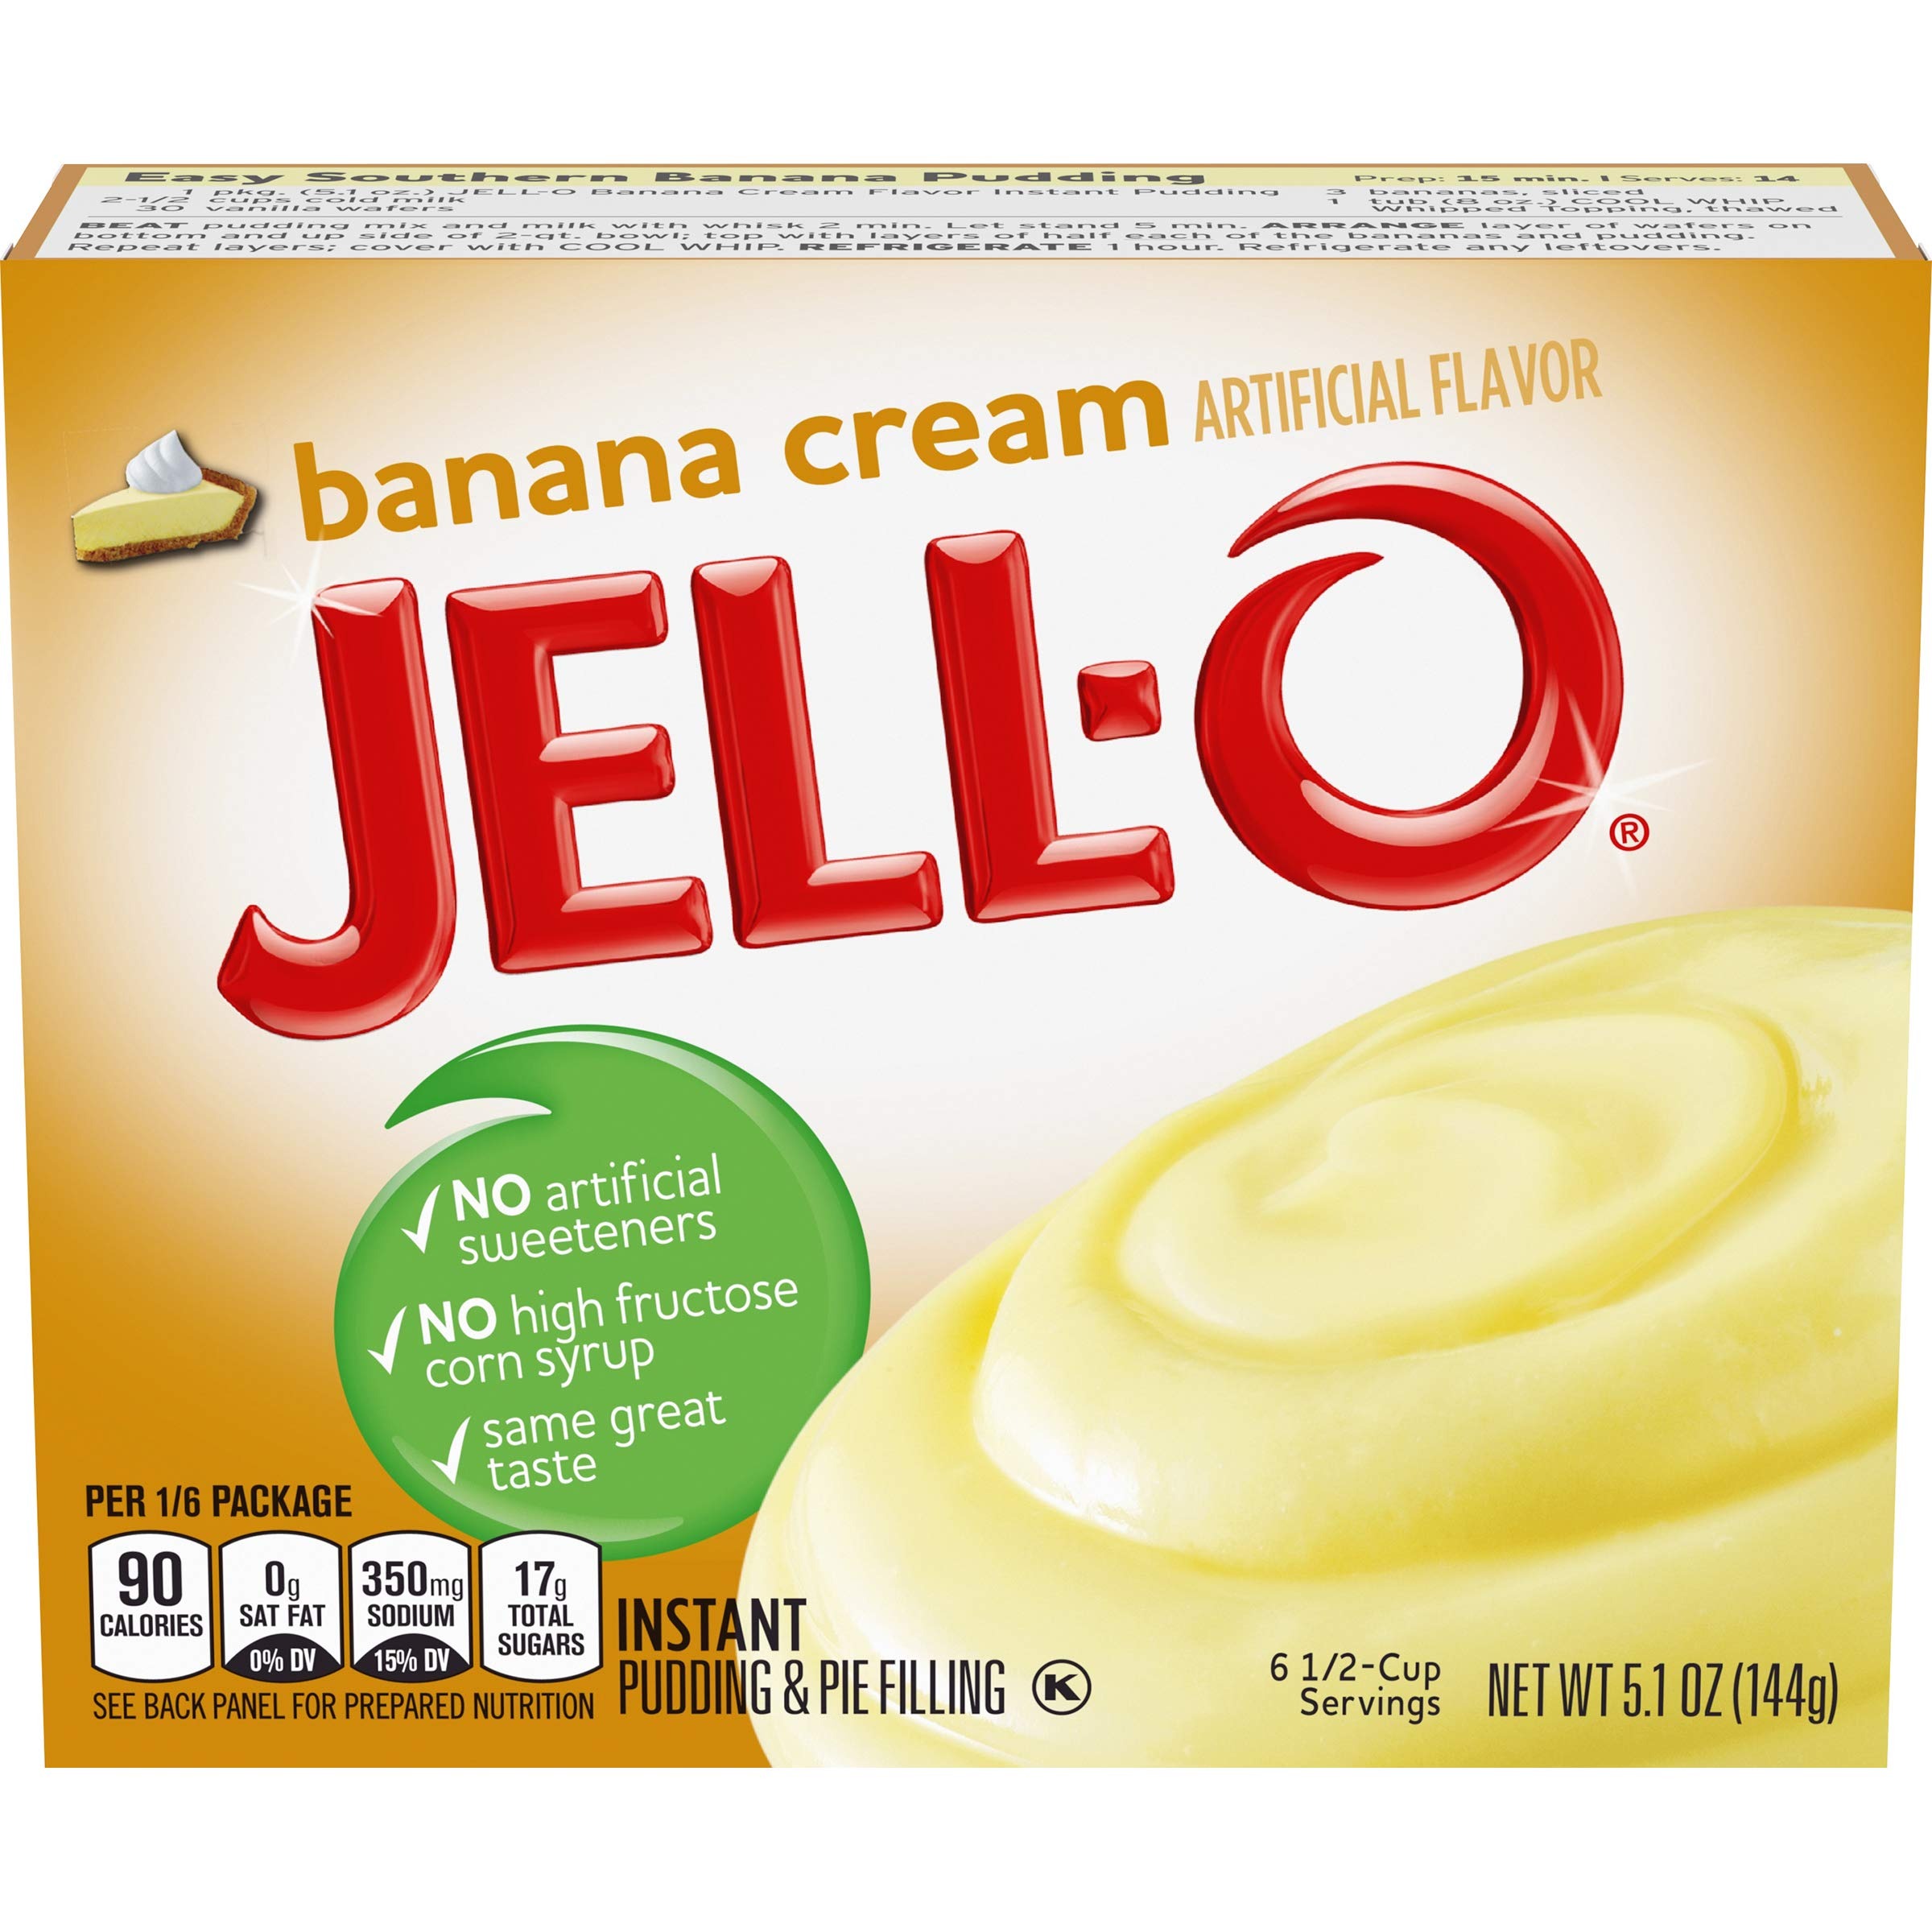
Item Name: Jell-O Banana Cream Instant Pudding Mix 5.1 Ounce Box (Pack of 6)
Bullet Point 1: Naturally fat free, contains no artificial sweeteners
Bullet Point 2: Contains 90 calories per serving; each box makes 6 servings
Bullet Point 3: Make a delicious dessert in 5 minutes; just add milk and allow to set
Bullet Point 4: Perfect for those keeping Kosher
Value: 30.6
Unit: ounce

Price: 2.19